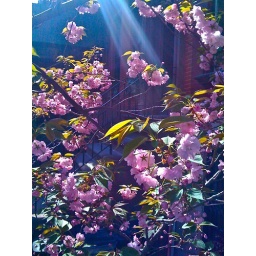
The tree by my building is doing its thing today.